Stamford Museum & Nature Center

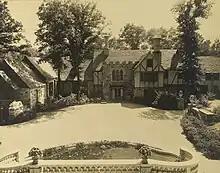

In 1955, the museum made its final move to the former Henri Bendel estate, where it continues to attract over 160,000 visitors each year. Henri Willis Bendel was a department-store pioneer and philanthropist who, with architect Perry Barker, built his dream castle in North Stamford in the late 1920s. After his death in 1936, the property passed through various hands for twenty years. In 1955 the estate was bequeathed to the Stamford Museum. The large, asymmetrical, 10,000 square-foot, neo-Tudor mansion Bendel used as a summer home anchored the large estate and provided ample space for the museum's early collections. "Nature Center" was added to the name of the non-profit as the Heckshire Farm for Children opened the same year.